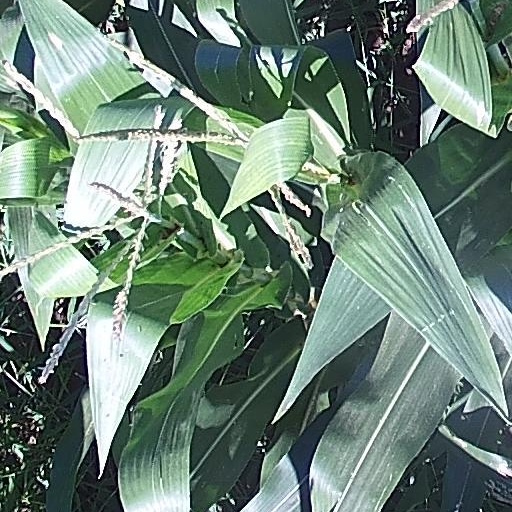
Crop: maize; corn